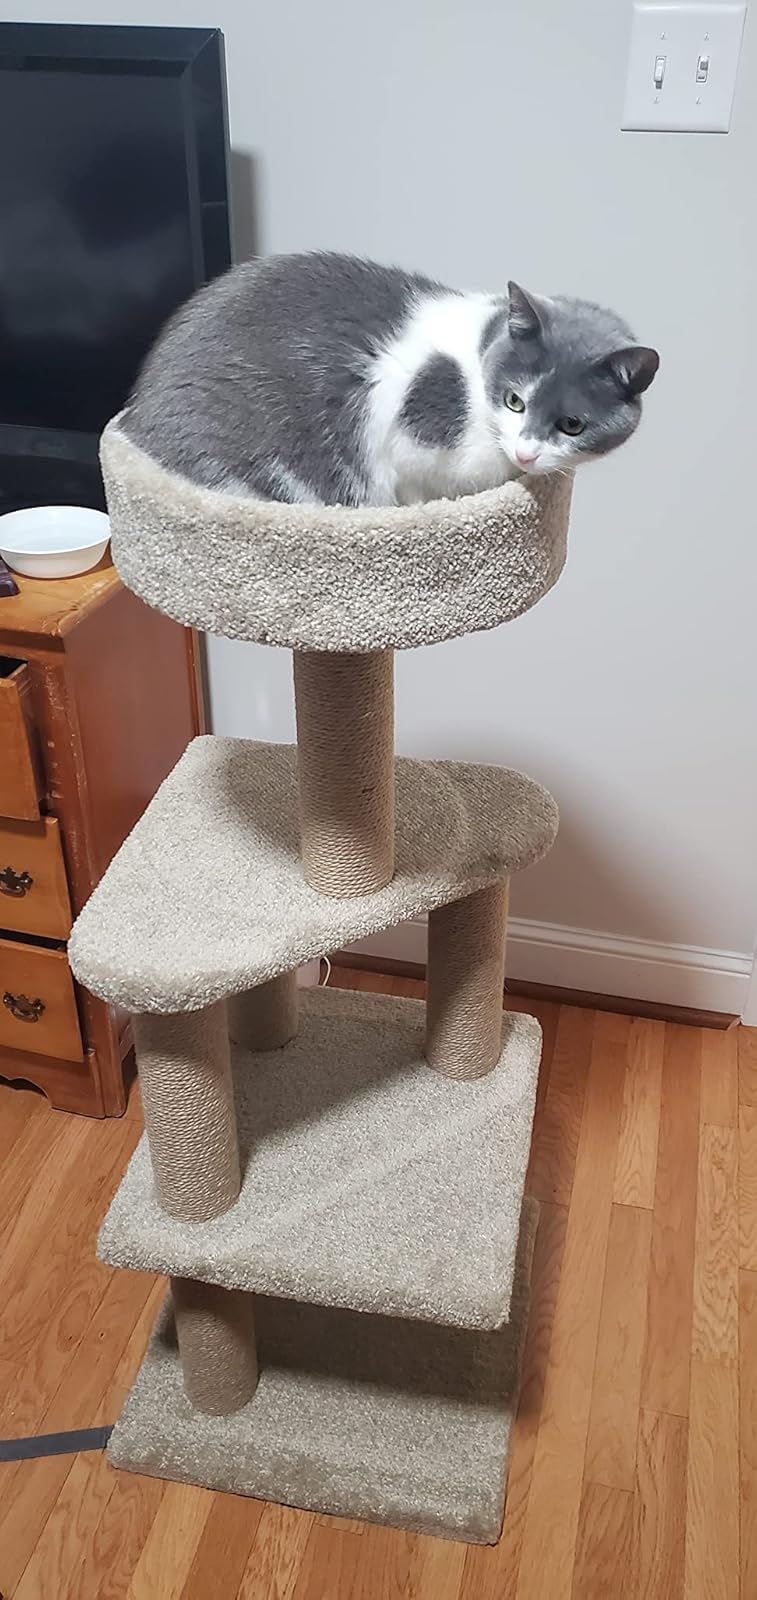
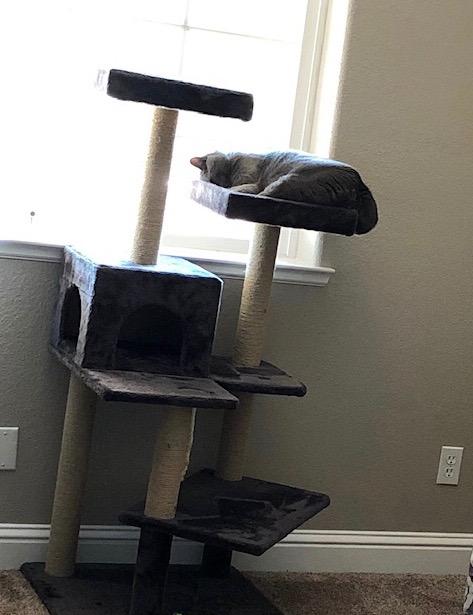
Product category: items_cat tree
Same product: no